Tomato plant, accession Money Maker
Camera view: tilt-top (135 deg); turntable rotation: 300 degrees
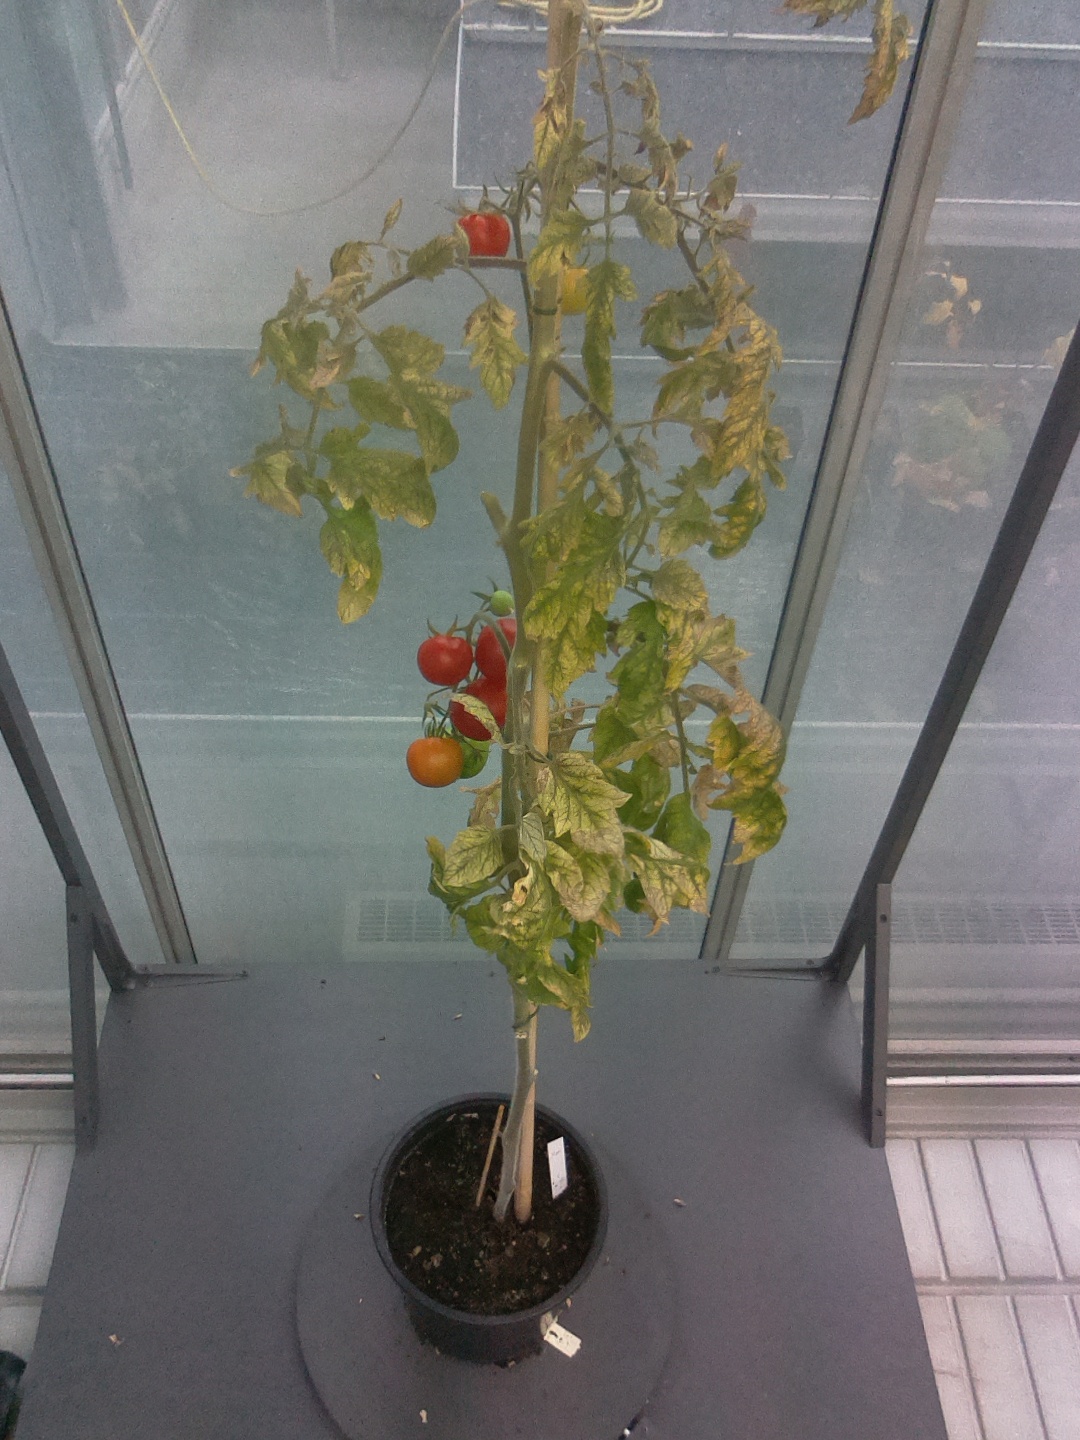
BBCH growth stage 88: 80%-90% of fruits show typical fully ripe color